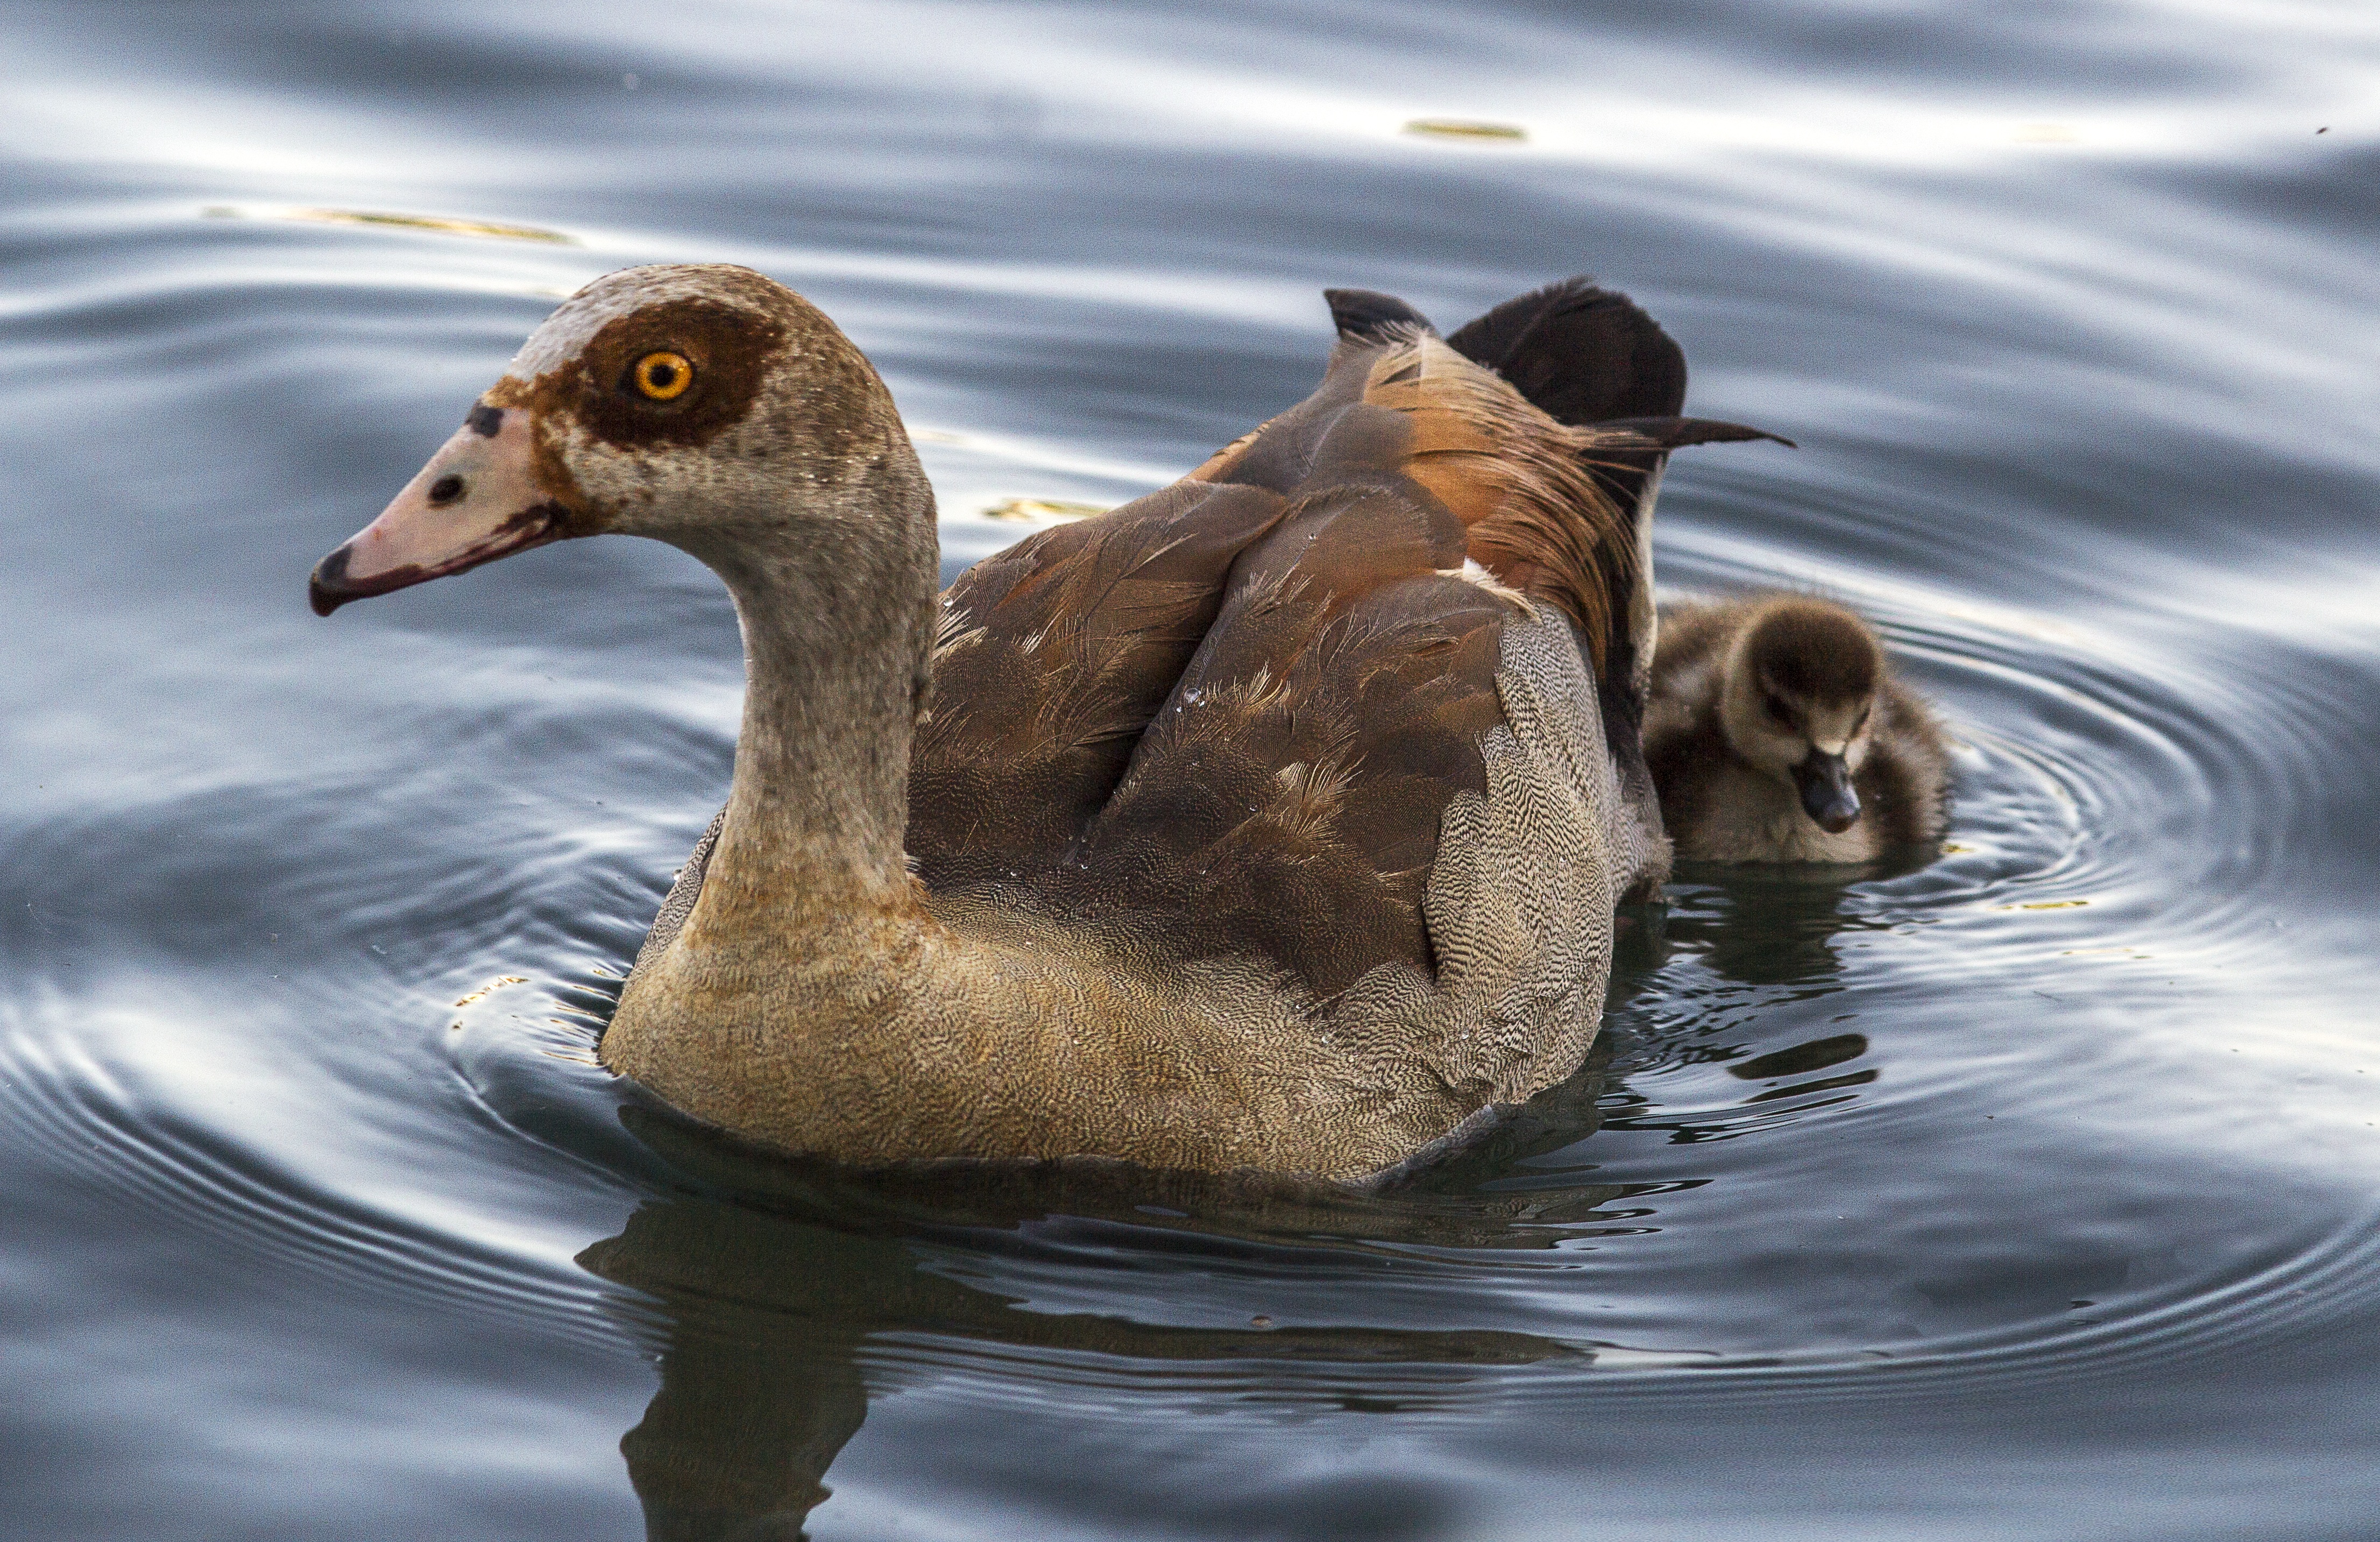
nature, bird, wing, animal, wildlife, beak, feather, fauna, ornithology, duck, goose, duckling, vertebrate, waterfowl, water bird, mallard, ducks geese and swans, seaduck